Siege of Alinja

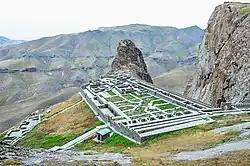

The siege of Alinja occurred between the armies of the Jalayirid Sultanate and Timurid Empire starting in 1388. Two offensives by the Qara Qoyunlu would interrupt the sieges, but by 1396 Miran Shah had resumed besieging the fortress. In 1399, George VII of Georgia attacked the Timurids and released some of those who had been imprisoned. In retaliation, Timur ravaged southern Georgia and northern Armenia, killing, destroying, and enslaving people. The fortress managed to withstand the intermittent siege, but faced with starvation, surrendered in 1401.